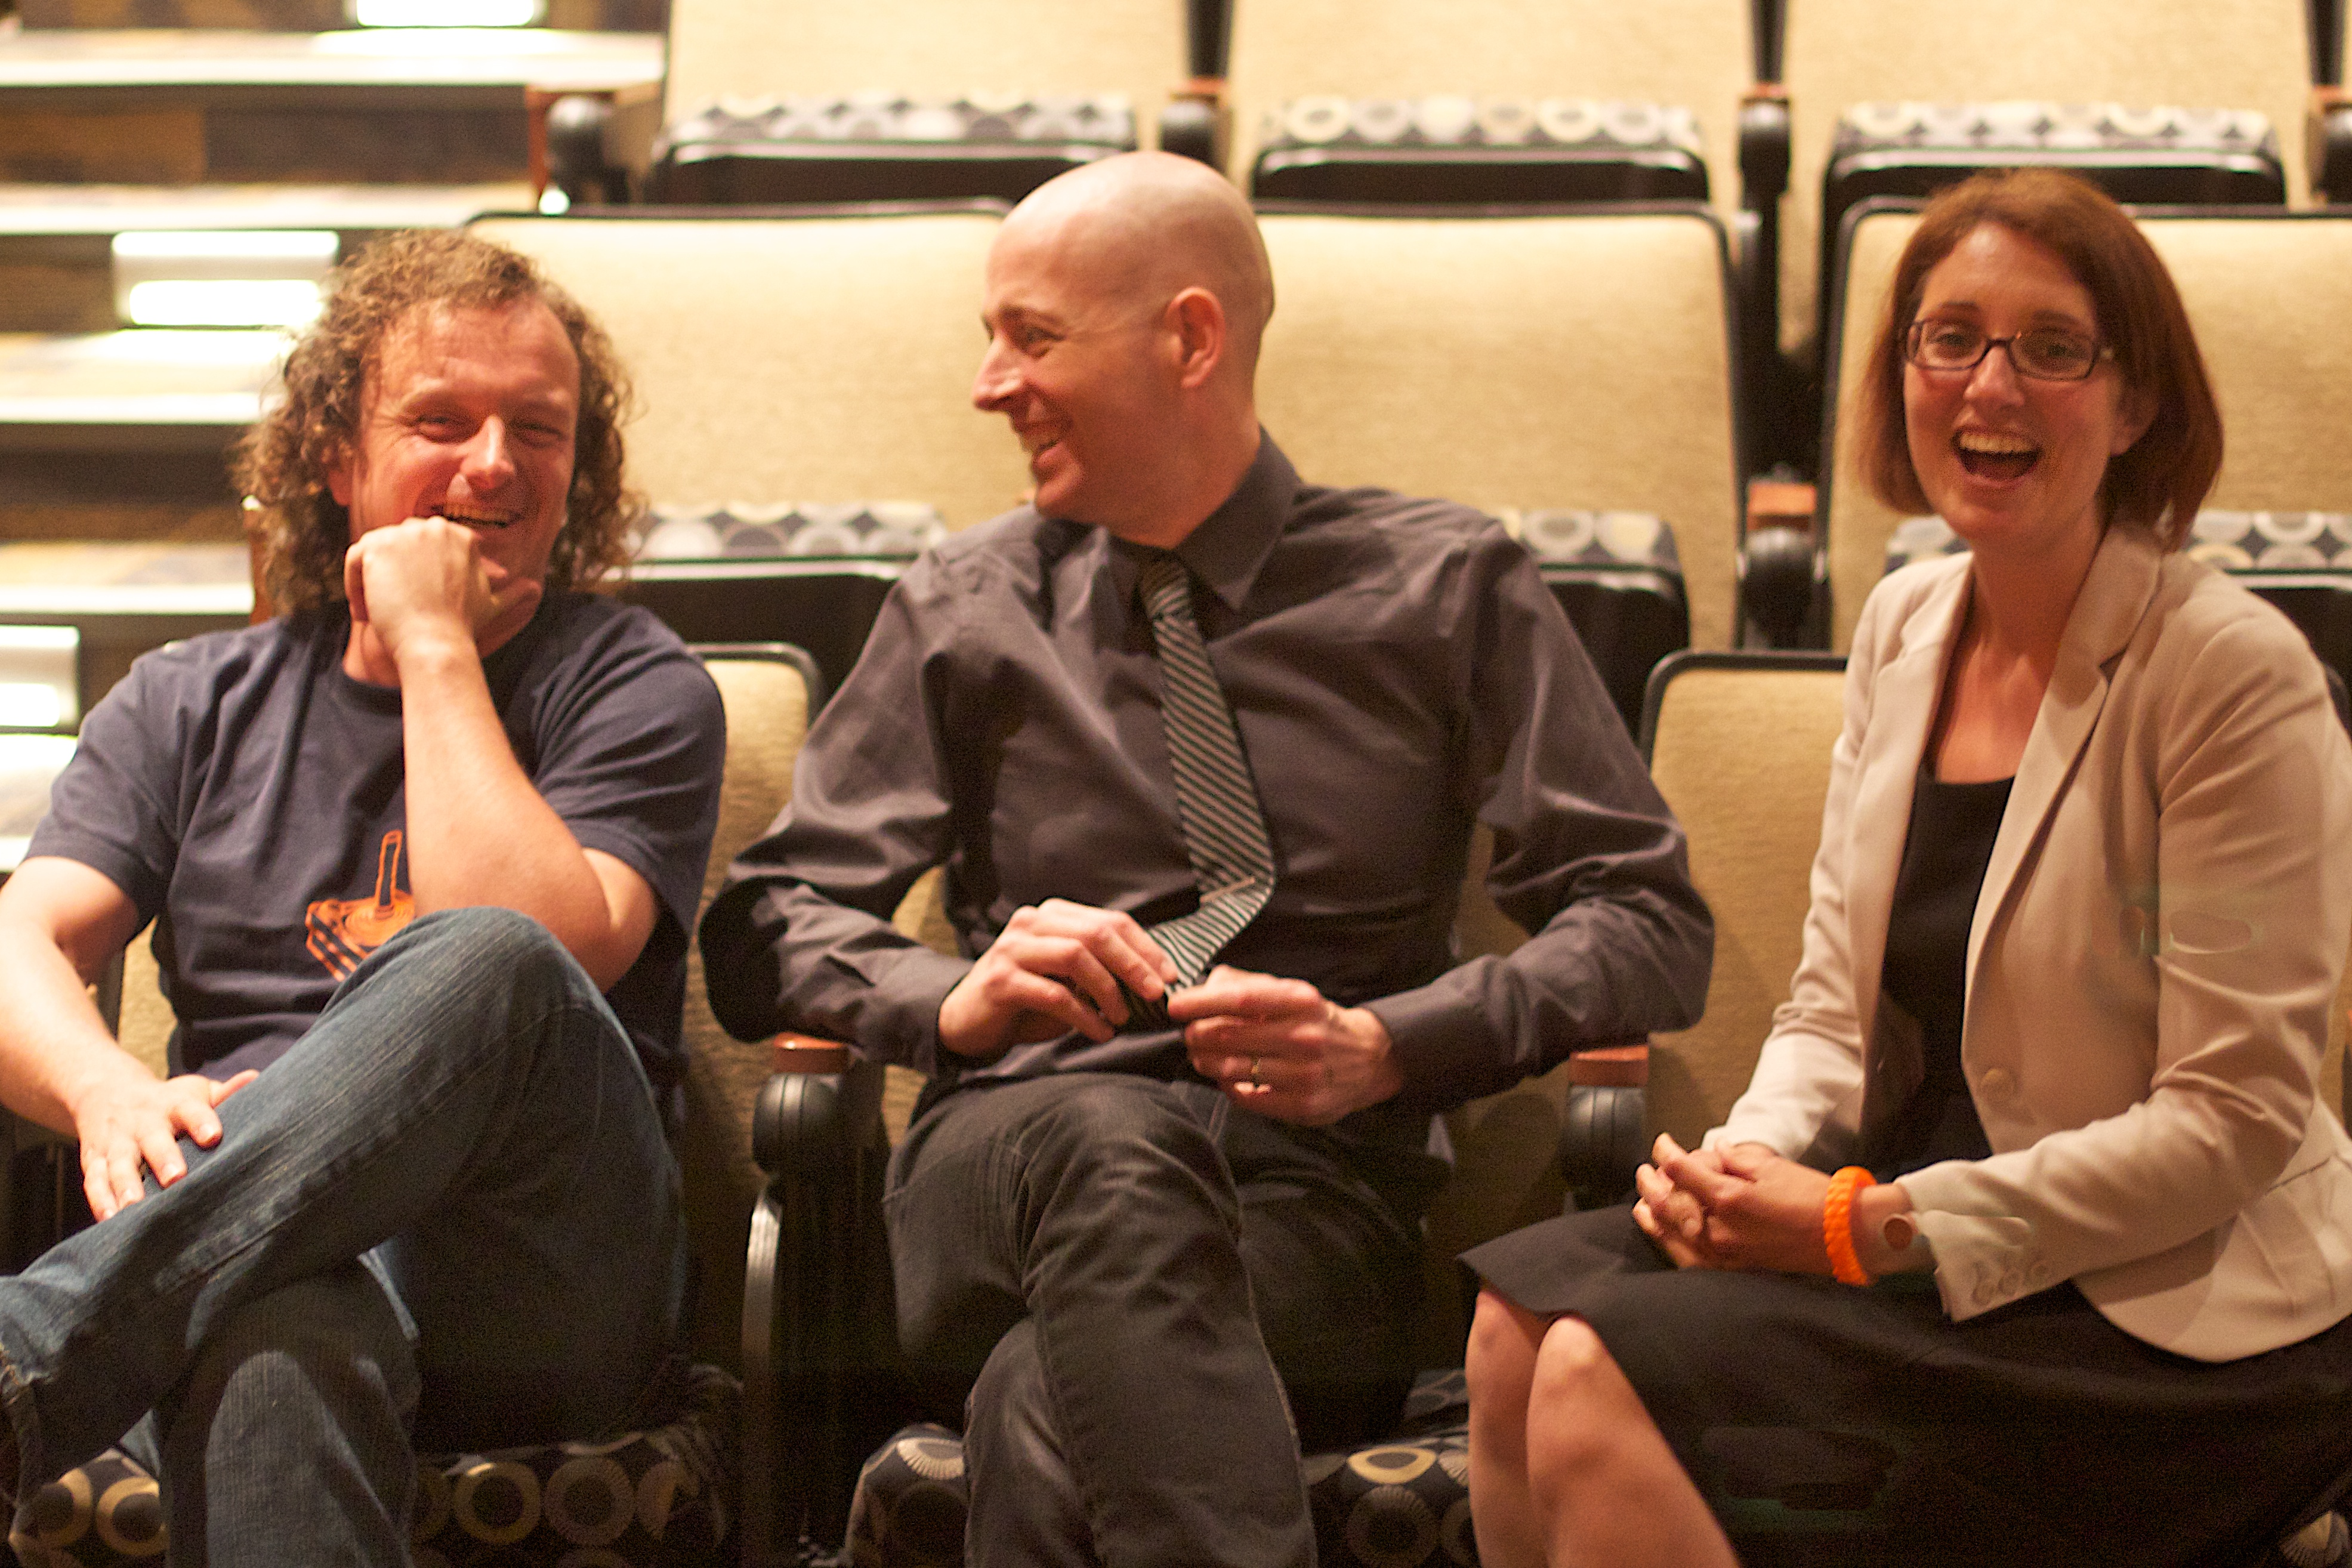
person, audience, conversation, orchestra, umwfa12